Jamie Lennon

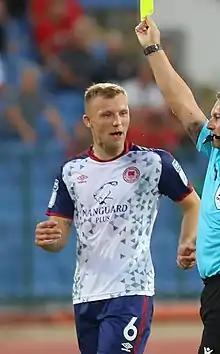
Lennon in action for St Patrick's Athletic in 2022.

Jamie Lennon (born 9 May 1998) is an Irish professional footballer playing for League of Ireland Premier Division club St Patrick's Athletic, the club where he started his professional career.